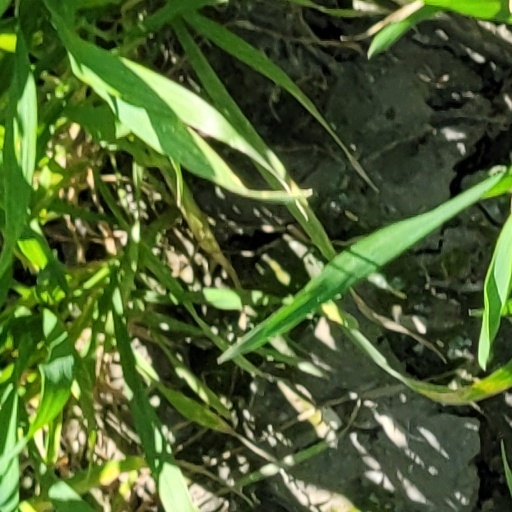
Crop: wheat